Tomos

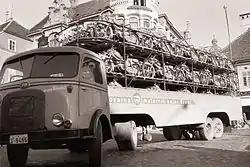
Delivering Tomos motorcycles - 1960

Tomos first product was a motorcycle called TOMOS Puch SG 250. In 1955 they made 137 of these motorcycles and assembled 124 RL 125 scooters and one hundred mopeds. The next year, mopeds accounted for the majority (1712) of the total number of assembled units, followed by motorcycles (615) and scooters. Simultaneously with the licensed production, Tomos started development of its own serial models.